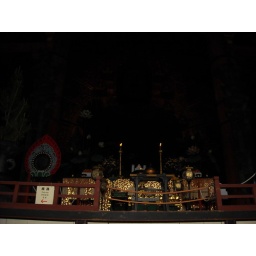
The largest wooden building in the world, housing a massive statue of Buddha.